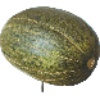
Label: melon_piel_de_sapo